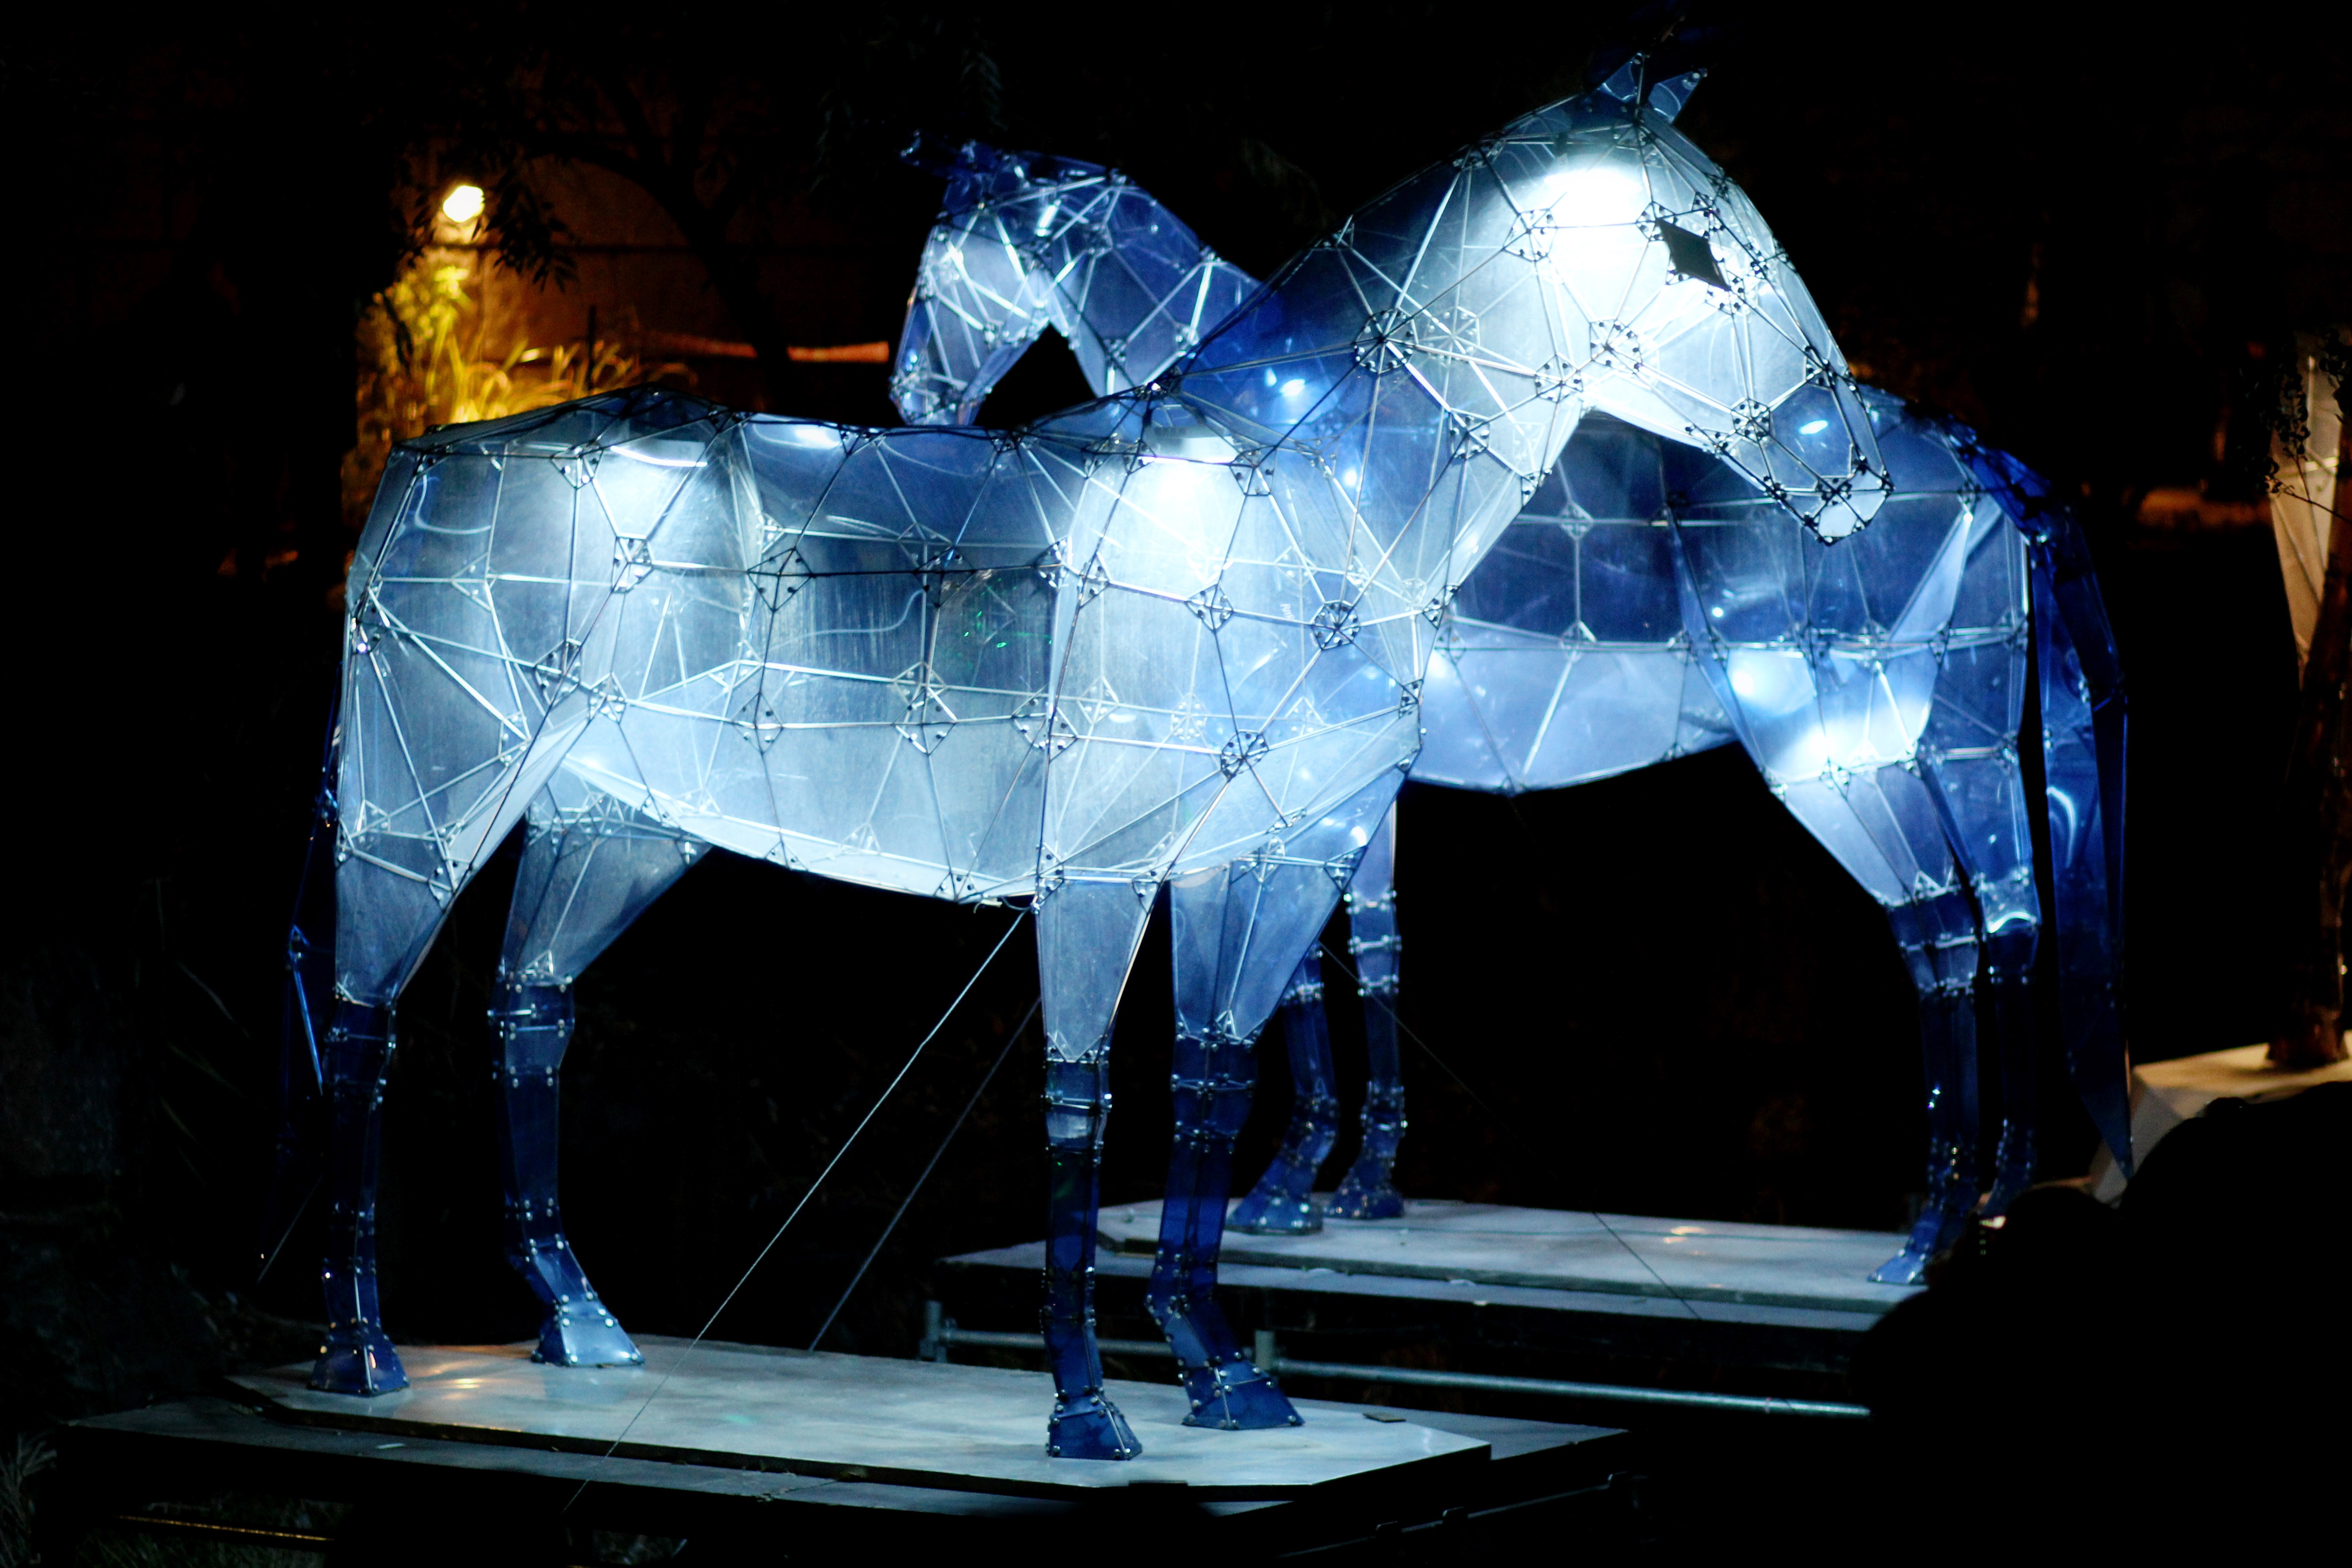
light, night, animal, ice, lantern, color, horse, darkness, blue, sculpture, art, night view, special effects